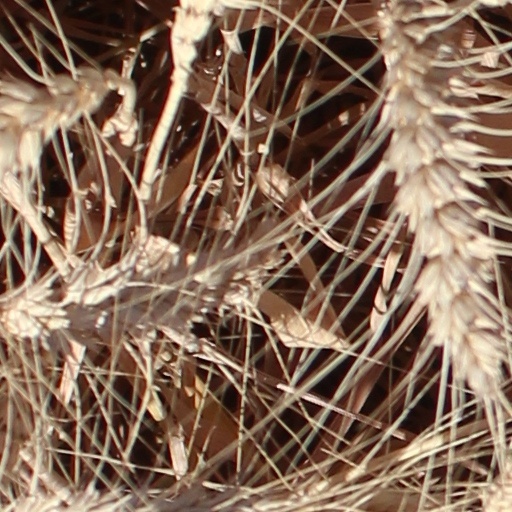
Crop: wheat